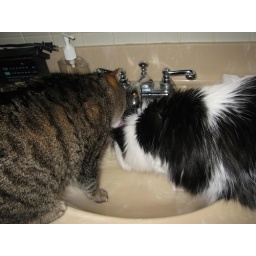
Buster sticks his whole head under the faucet &amp;amp; drinks from the bottom of the sink while Sandi drinks from the top of his head.